James Brown (footballer, born 1987)

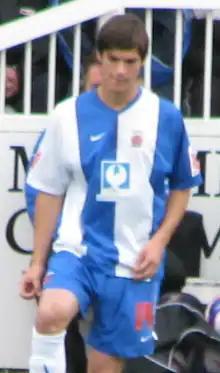
Brown playing for Hartlepool United in 2007

James Peter Brown (born 3 January 1987) is an English retired footballer who played as a winger.